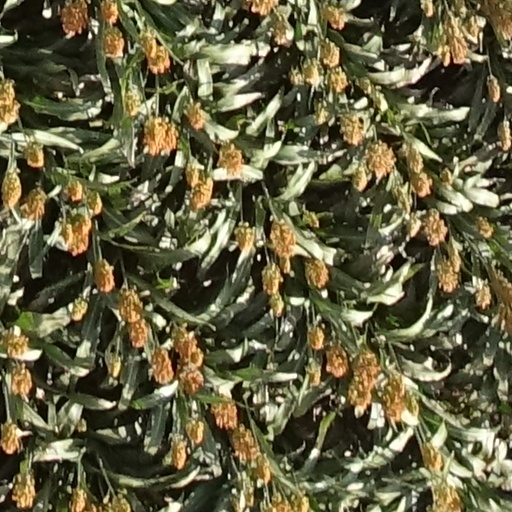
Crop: sorghum